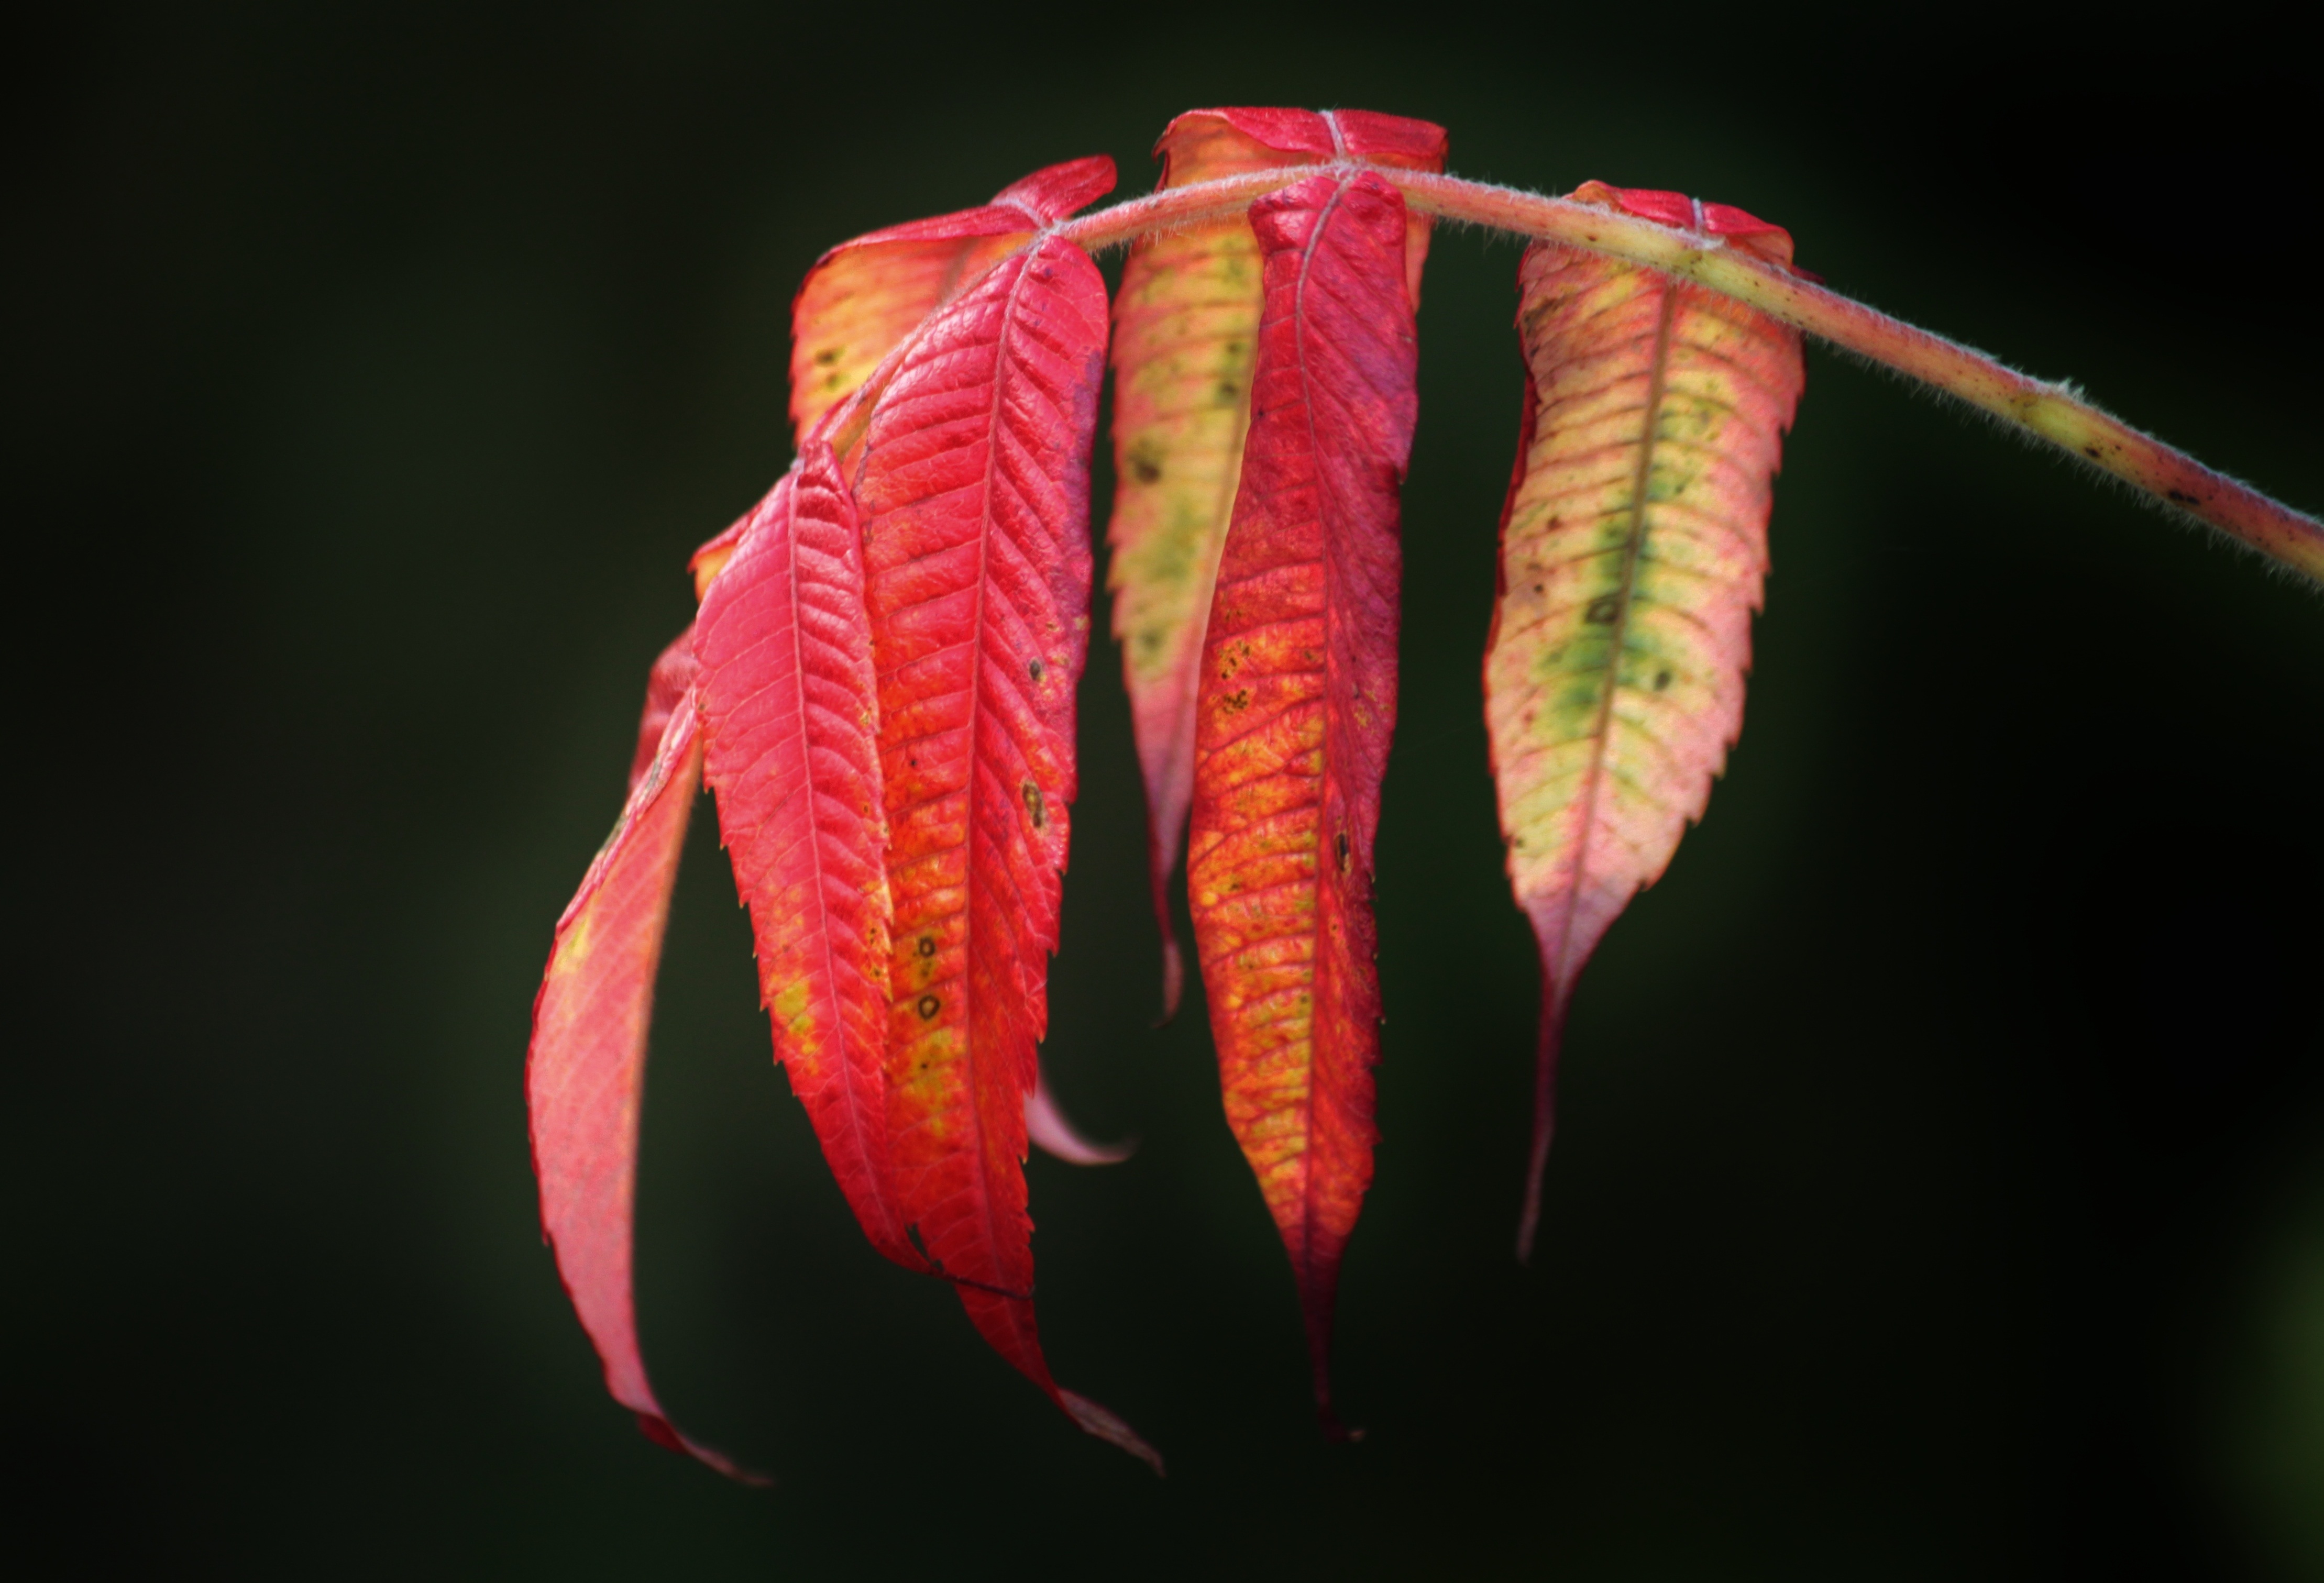
nature, branch, plant, photography, leaf, flower, petal, orange, red, color, macro, autumn, botany, colorful, yellow, flora, close up, leaves, sunny, bud, fall foliage, leaves in the autumn, golden autumn, autumn colours, macro photography, colorful leaves, discolored, flowering plant, rhus, plant stem, land plant